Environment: real
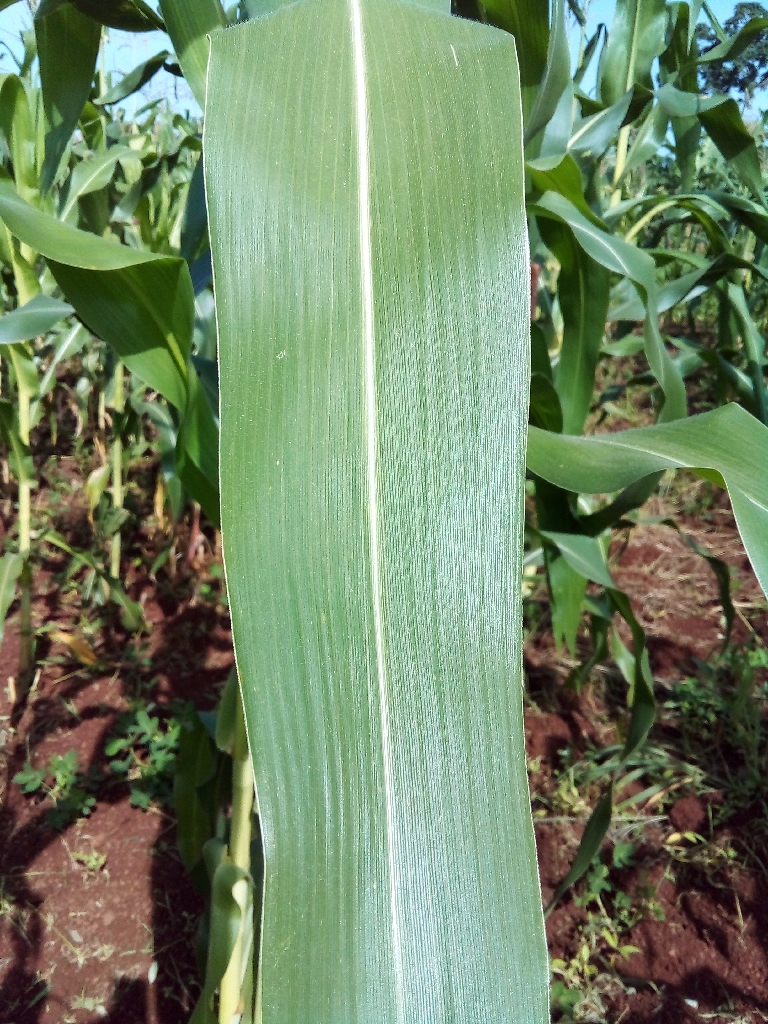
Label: healthy